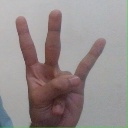
अक्षर: क्ष